Bhanpura

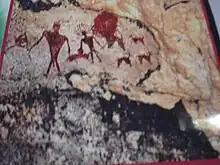
Rock painting in Bhanpura

Chaturbhujnath Nala rock art shelters were discovered in 1973, by Dr. Ramesh kumar pancholi and are one of the Longest Rock Art Galleries in the world. They are situated near the Gandhi Sagar Sanctuary, from Bhanpura in the Mandsaur district of Madhya Pradesh. It is located along a perennial stream called the Chaturbhujnath Nala, stretching in a rock art gallery, with thousands of figures painted on its walls. According to carbon dating, the paintings are around 35,000 years old. The rock shelters differ from the rock caves of Bhimbetka, because they are isolated and relatively narrow.